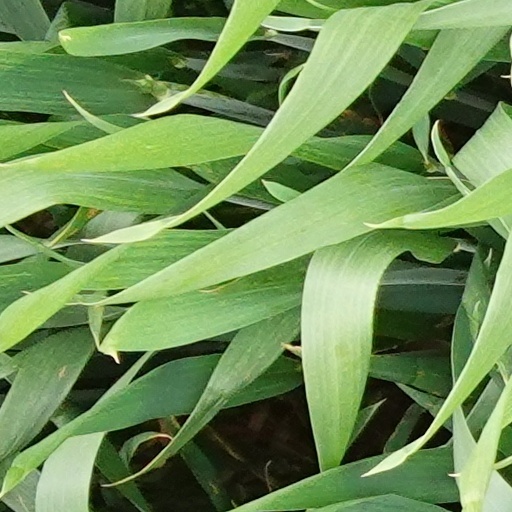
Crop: wheat